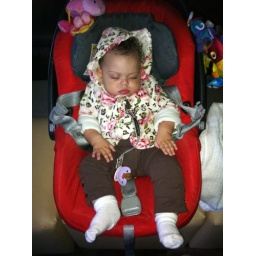
J sleep in her car seat